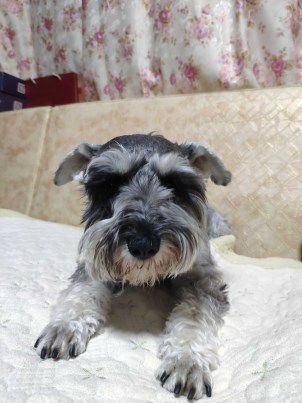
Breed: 2342-n000102-miniature_schnauzer